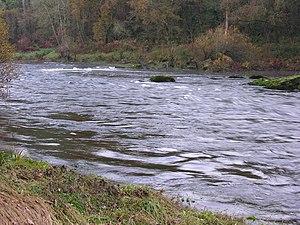
La rivière Ulla est un cours d’eau espagnol d'une longueur de 132 km qui coule dans la communauté autonome de la Galice.